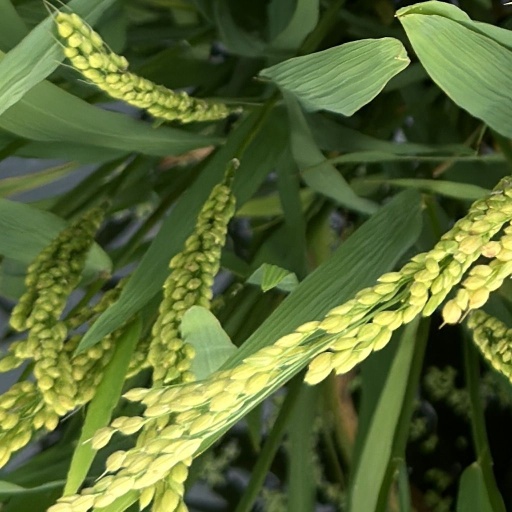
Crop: rice